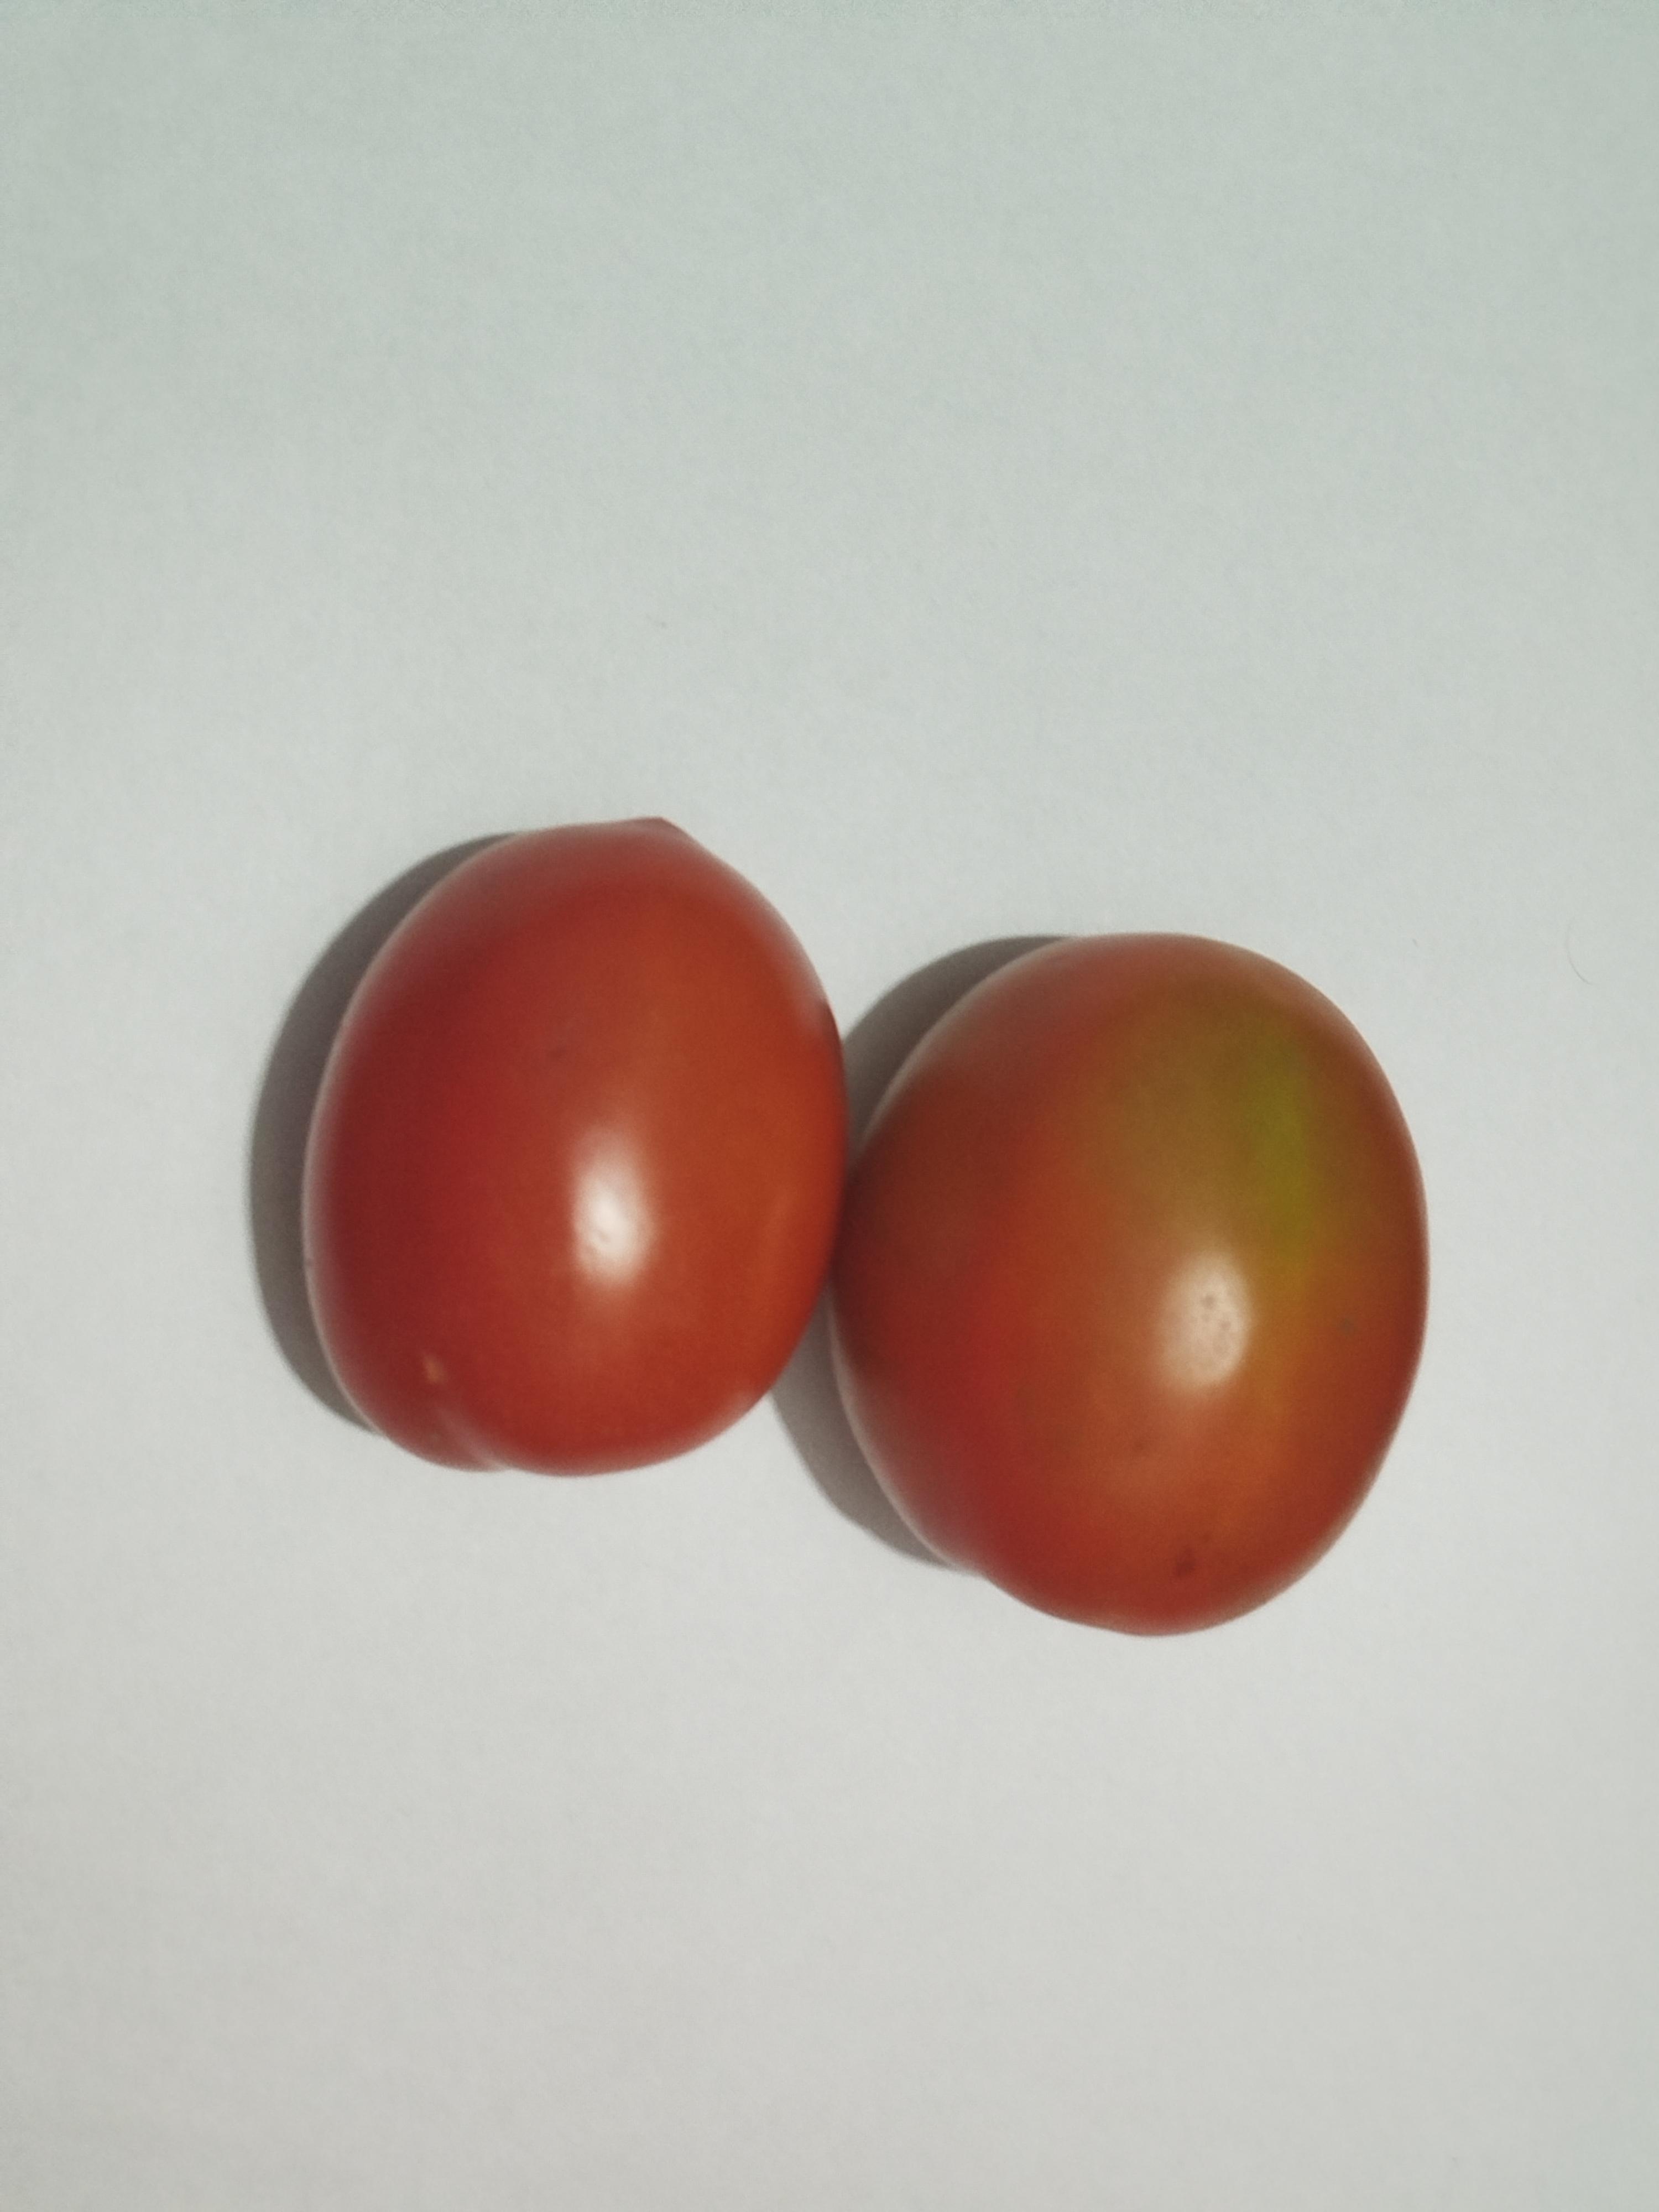
Label: Tomato